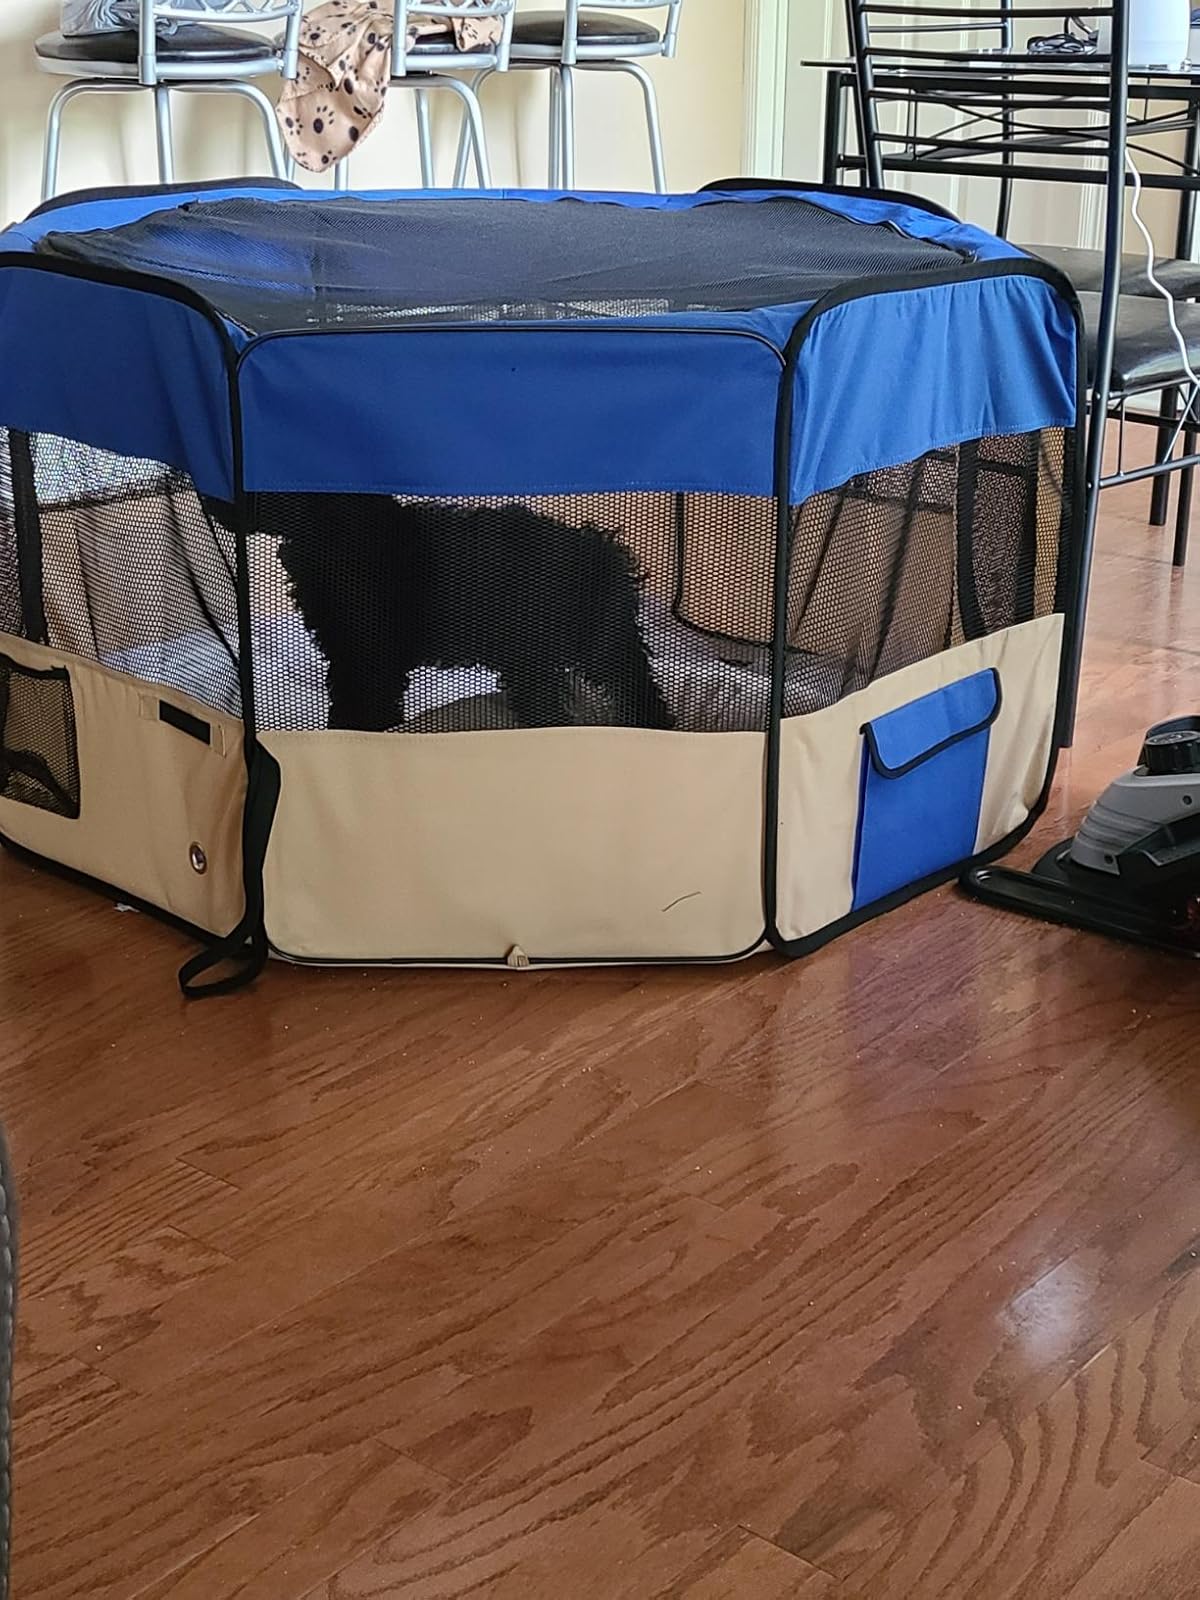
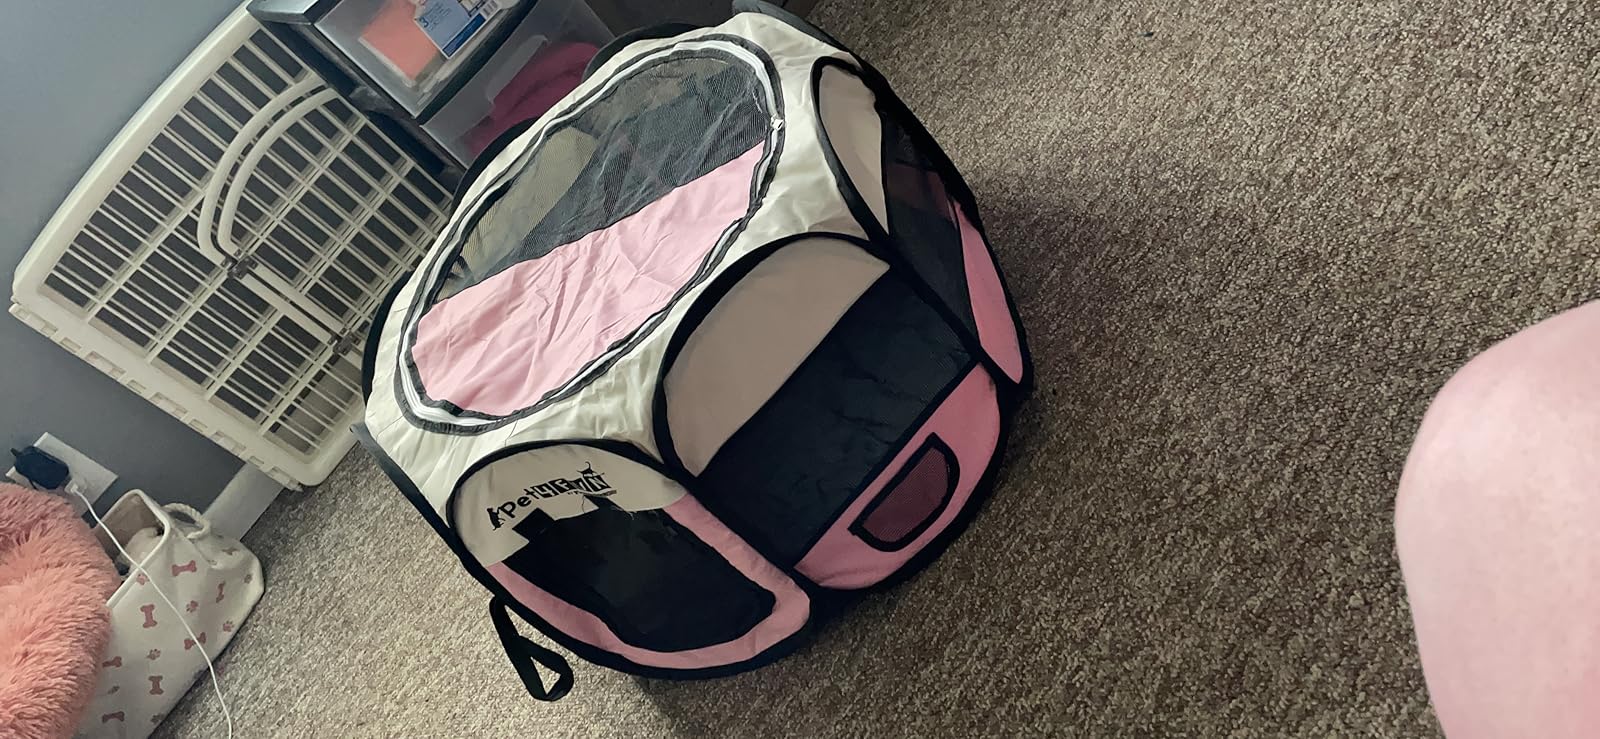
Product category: items_kennel
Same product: no